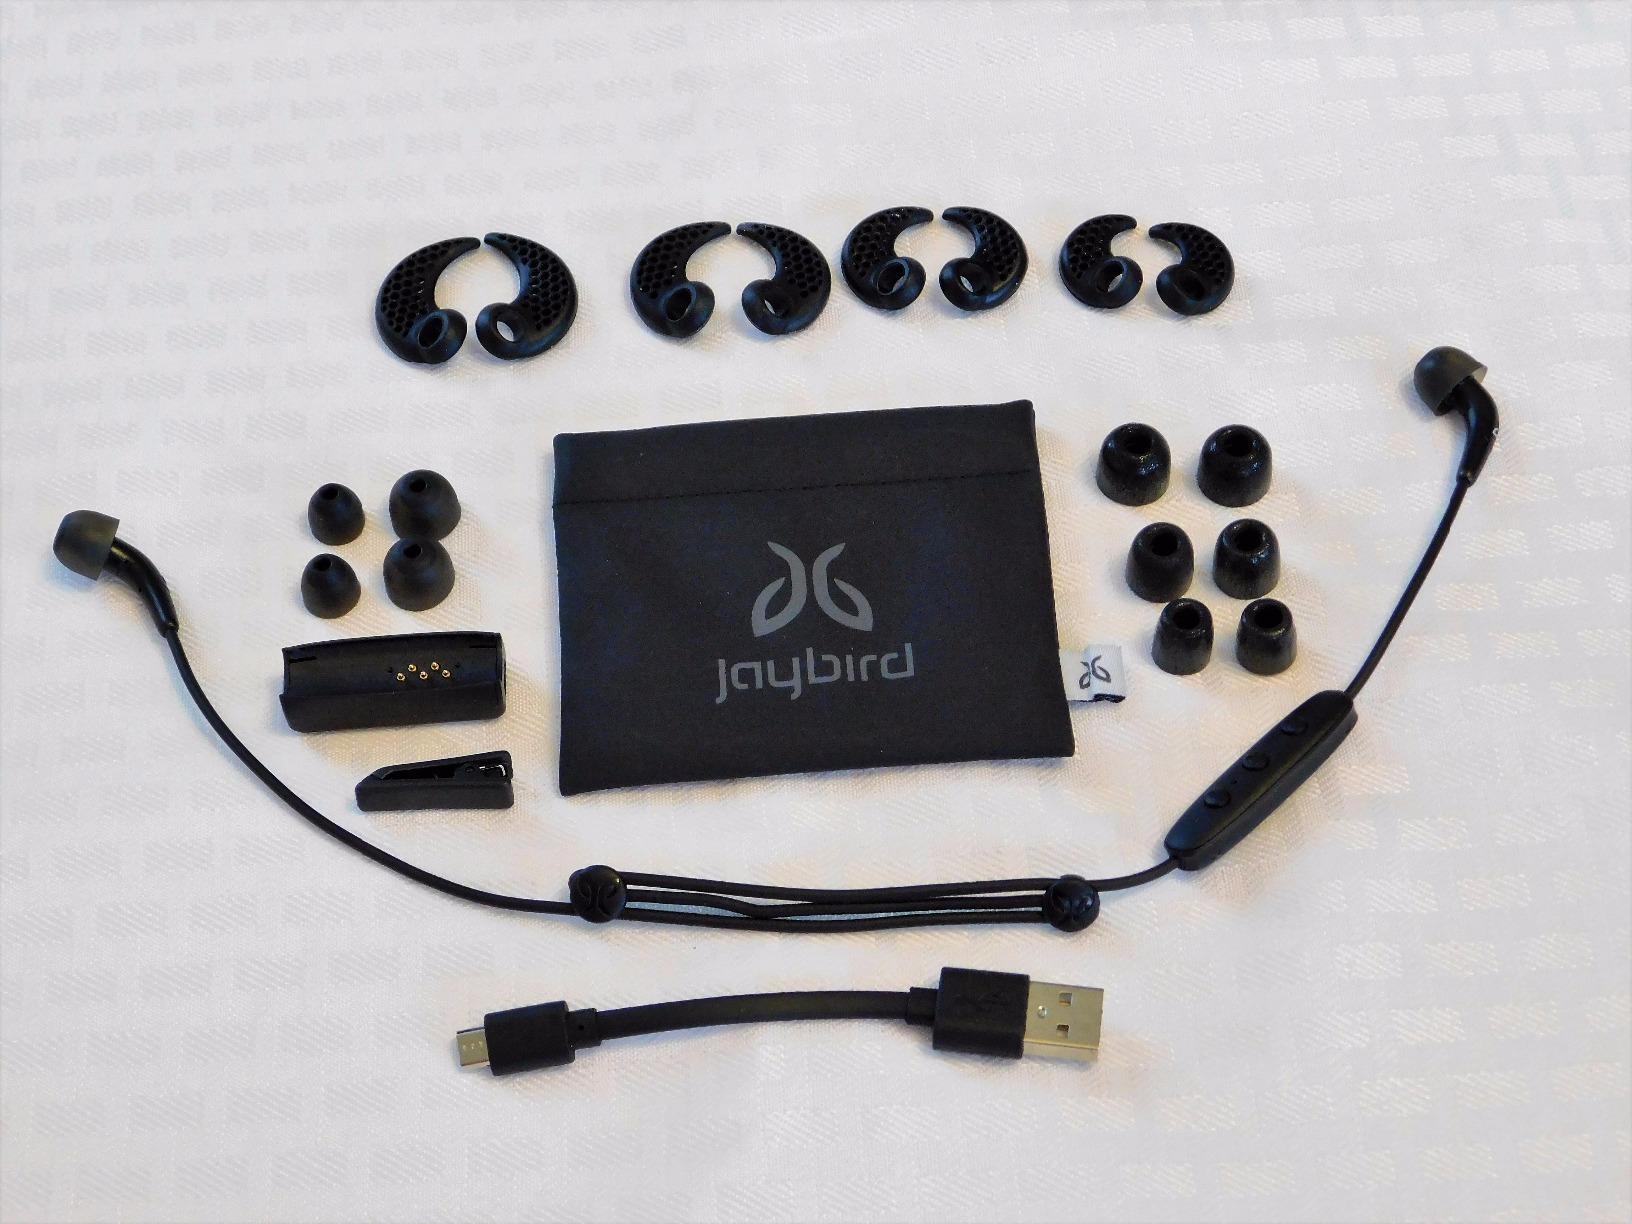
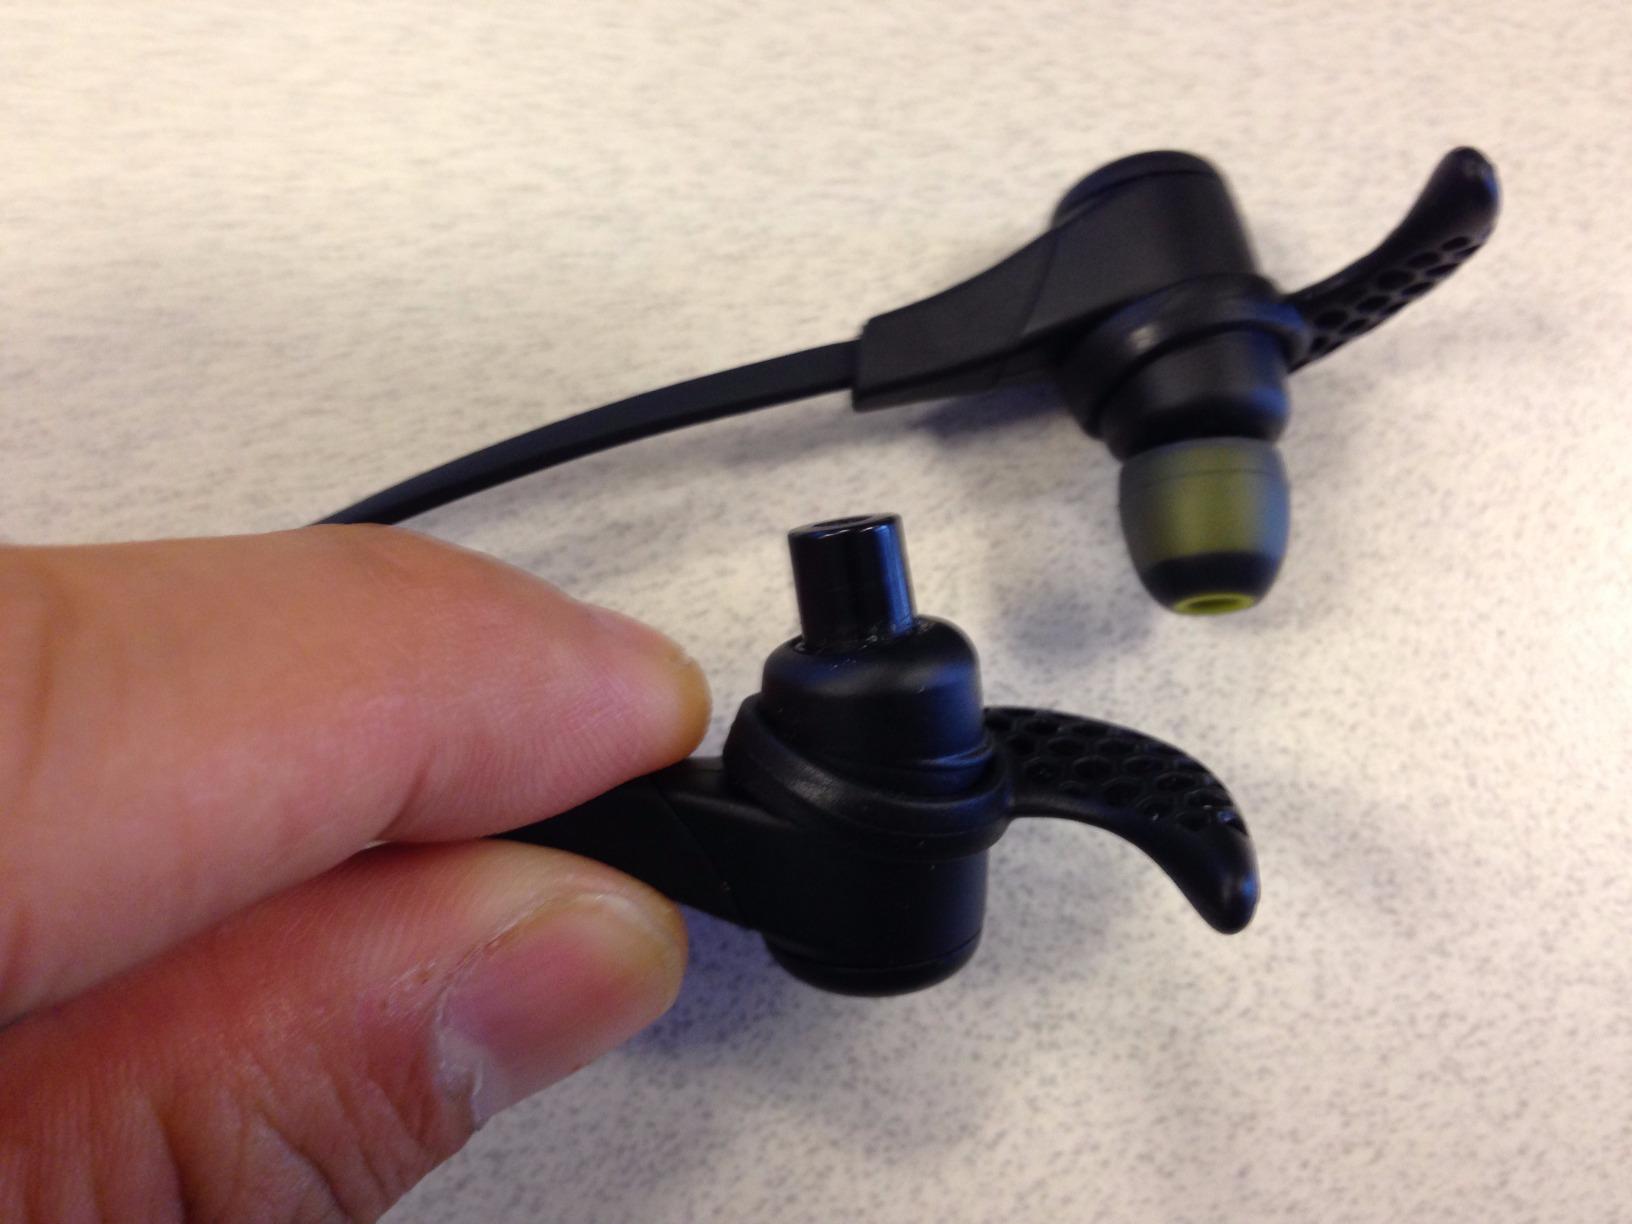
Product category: headphones
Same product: no